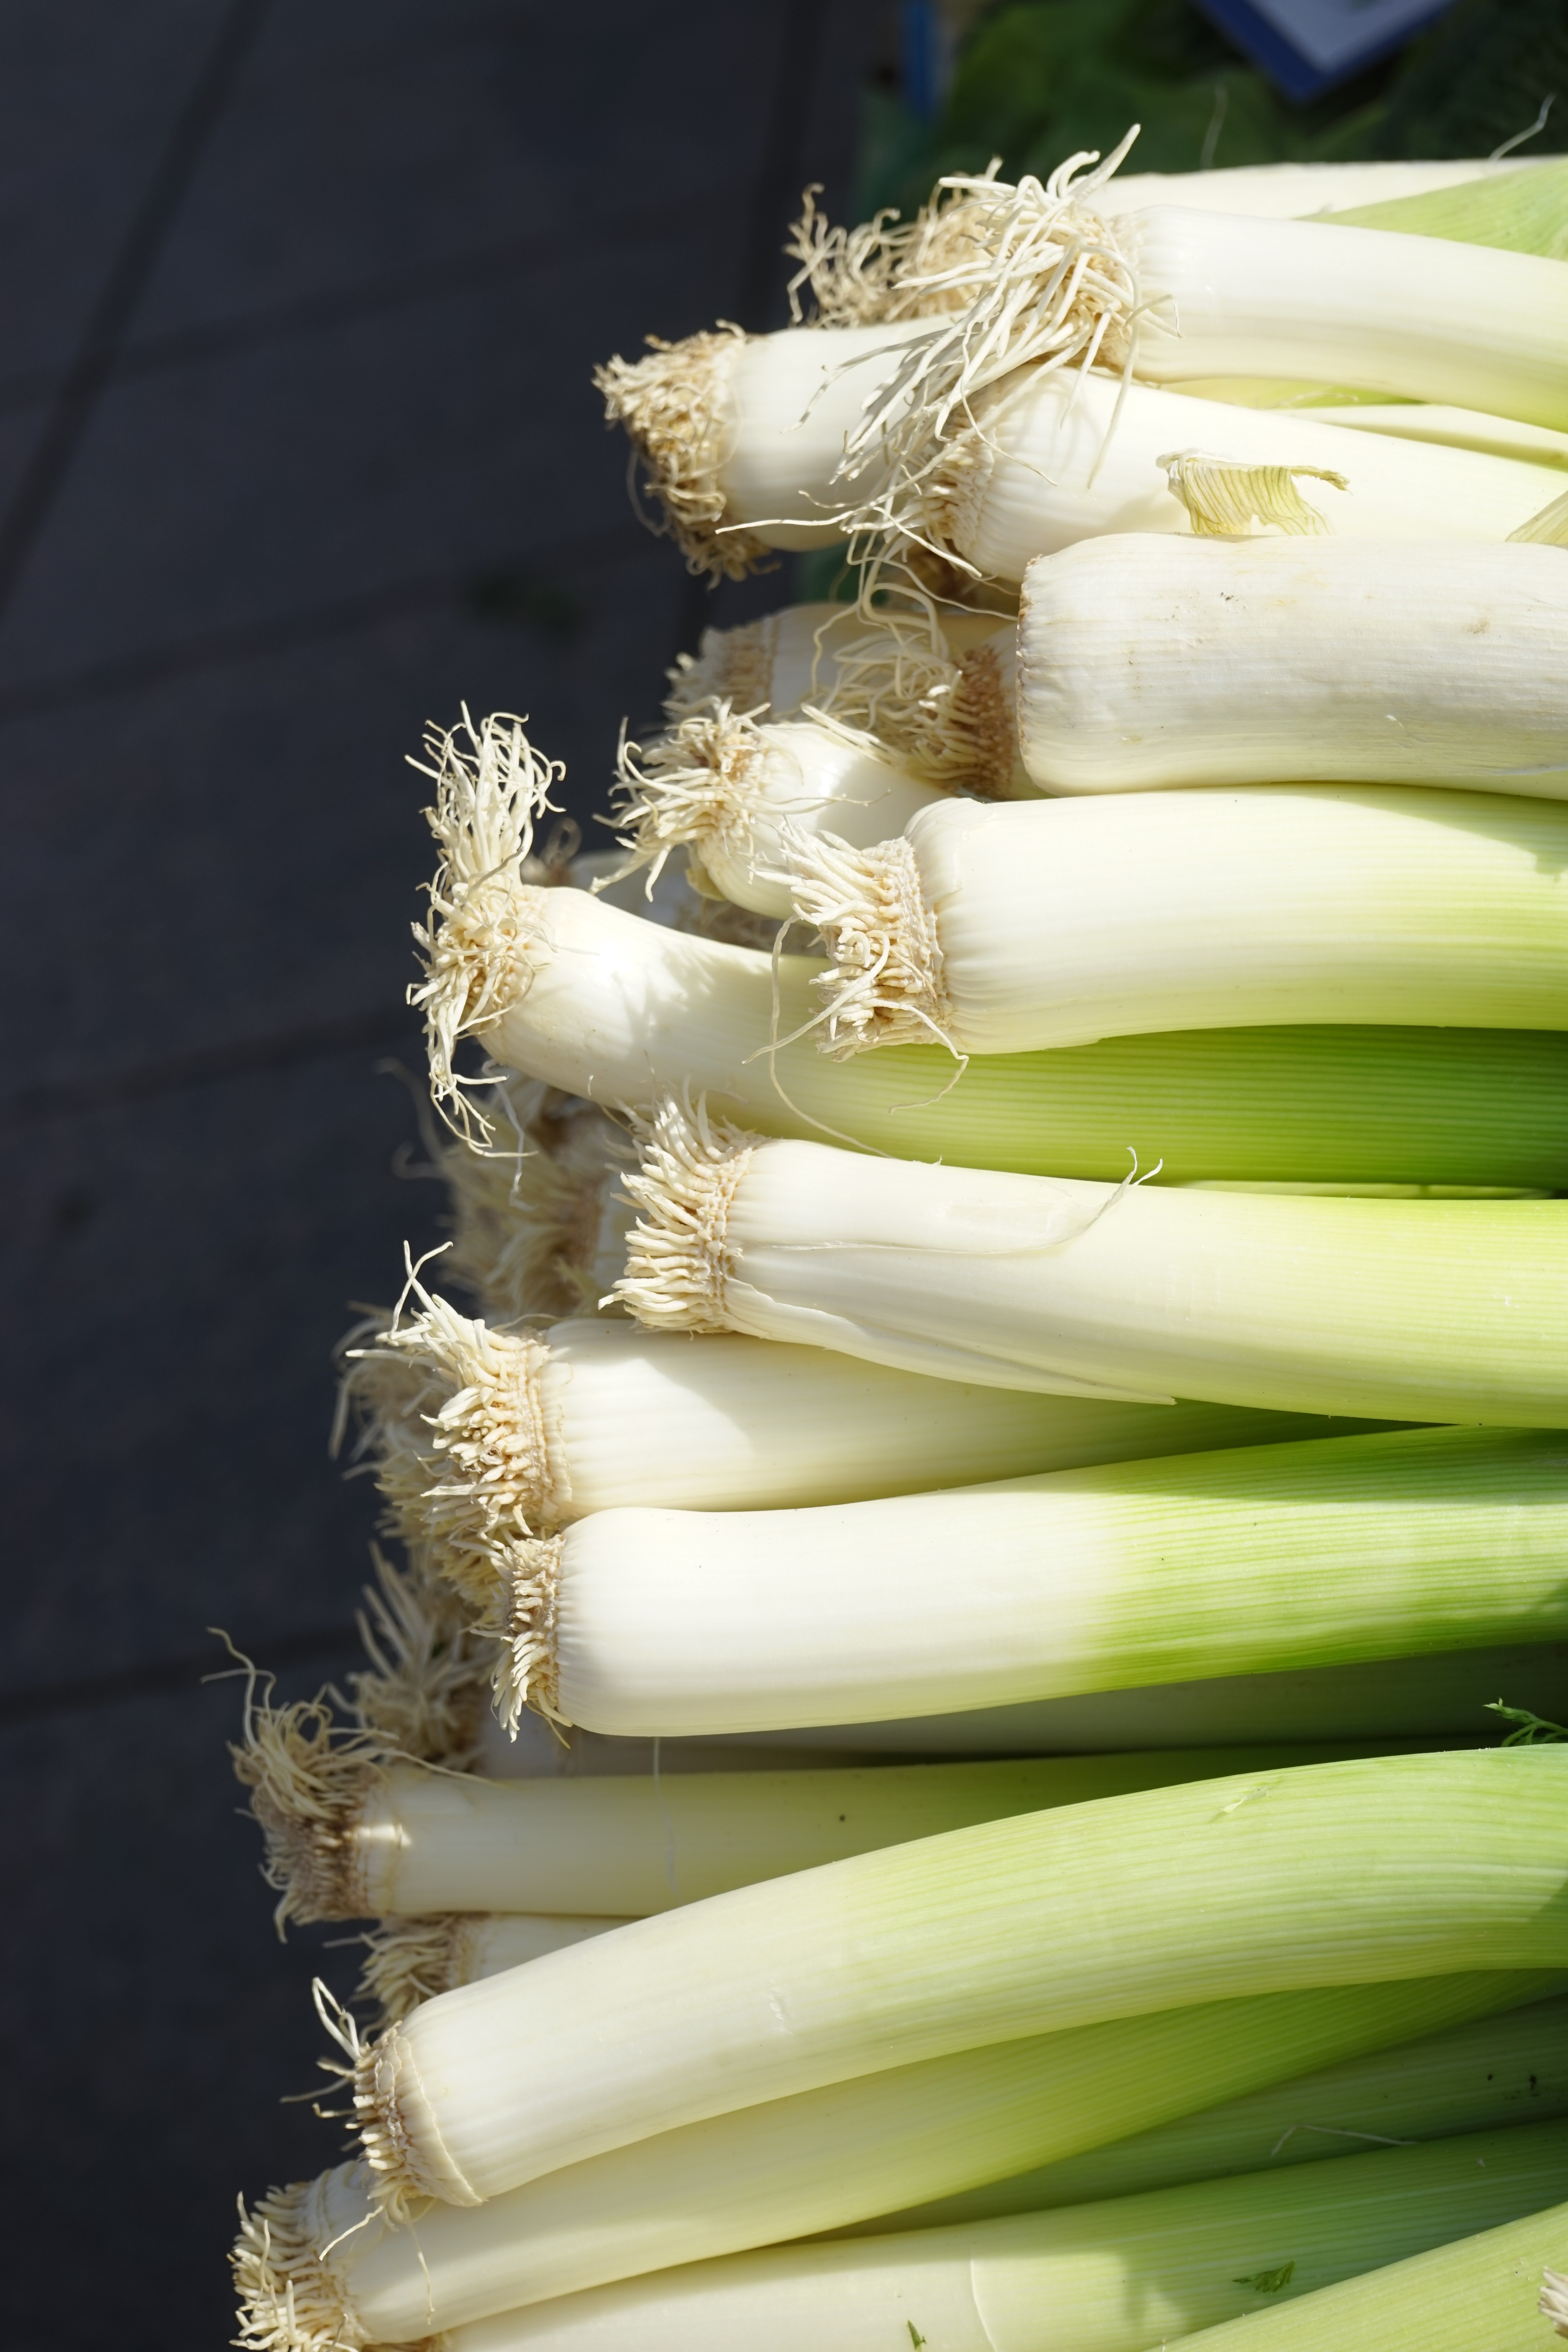
plant, flower, food, produce, vegetable, biology, healthy, stalk, vegetables, leek, floristry, allium, macro photography, flowering plant, flower bouquet, floral design, leek greenhouse, field garlic, allium ampeloprasum, land plant, flower arranging, allium porrum, broadband leek, winter leek, welsch onion, wicked leeks, spanish onion, asch leek, meat onion